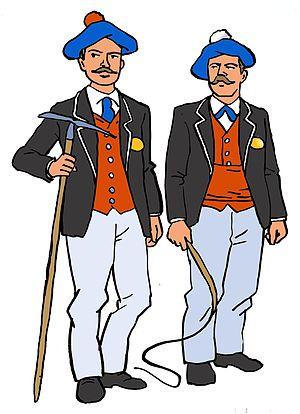
Guides de Luchon, costume (guide à pied, guide à cheval)
La Compagnie des guides de Luchon est une des plus anciennes des Pyrénées. Elle intervient dans les massifs de haute et de moyenne montagne qui entourent Luchon. Il y avait deux corporations, celle des guides à pied, et celle des guides à cheval qui fut jadis très active, mais n'a plus aujourd'hui qu'un rôle représentatif.